Shebaa

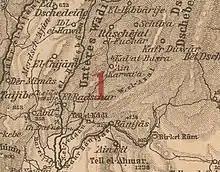
Shebaa shown in an early 20th-century German map

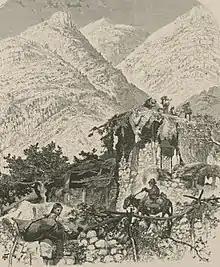
Chebaa, in the 1880s

In 1838, Eli Smith noted Shebaa's population as being Sunni Muslim and Greek Orthodox Christians.